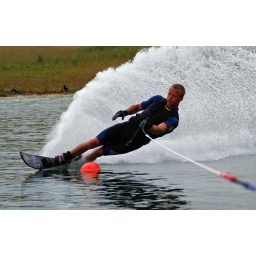
On the boat lake at Box End Park Photo by Bernadette Fitzjohn